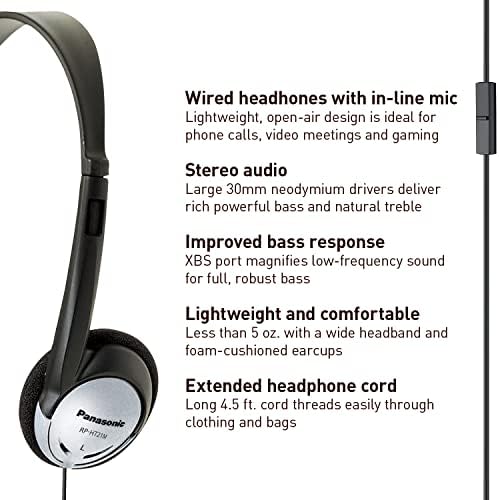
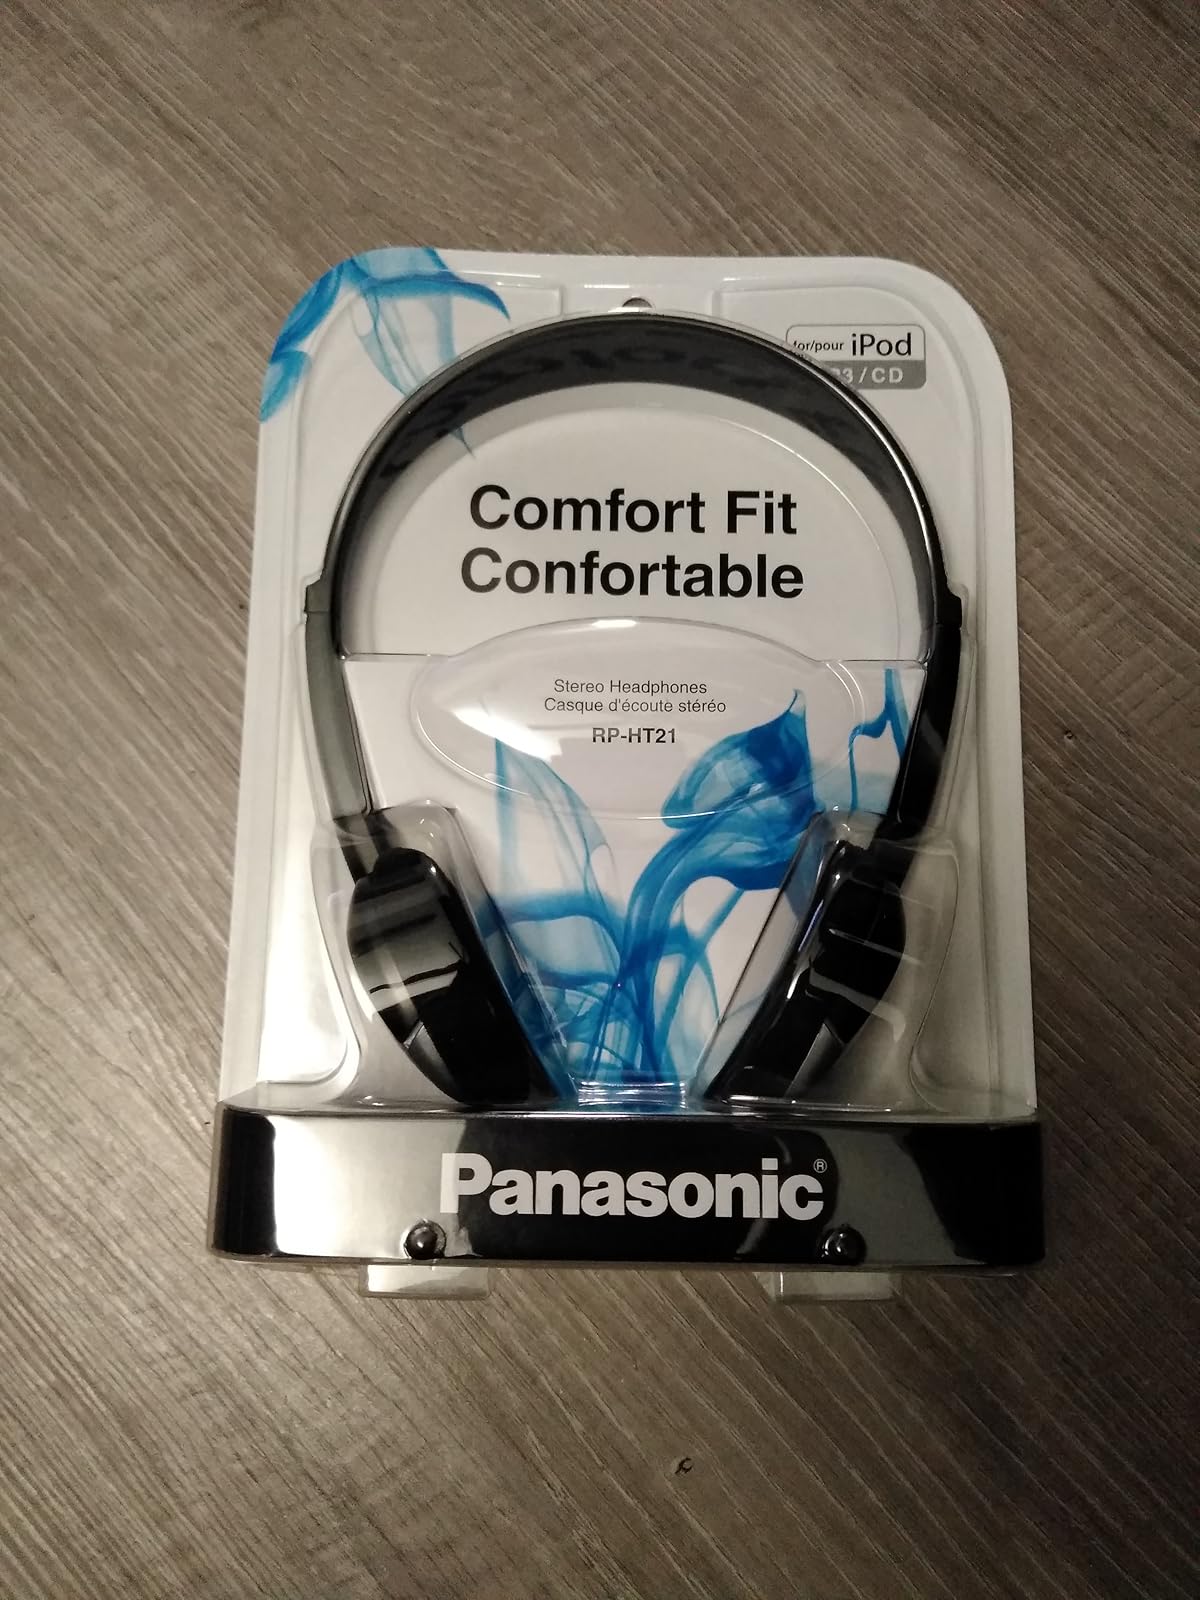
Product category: headphones
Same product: yes